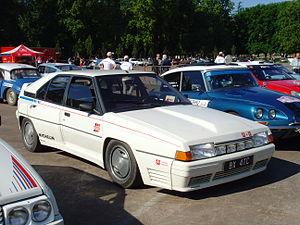
Citroën BX 4TC à Grenoble au Citroen Sport Classique en 2007
La Citroën BX 4TC est une voiture de compétition produite par Citroën et issue de la voiture de tourisme Citroën BX. Un modèle de série, basé sur la version de rallye, a été construit à 200 exemplaires, pour répondre aux exigences de la catégorie Groupe B du championnat du monde. Un recensement est même effectué [1].